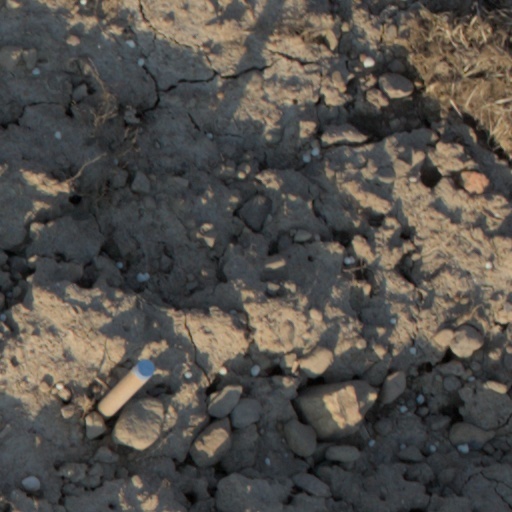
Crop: wheat